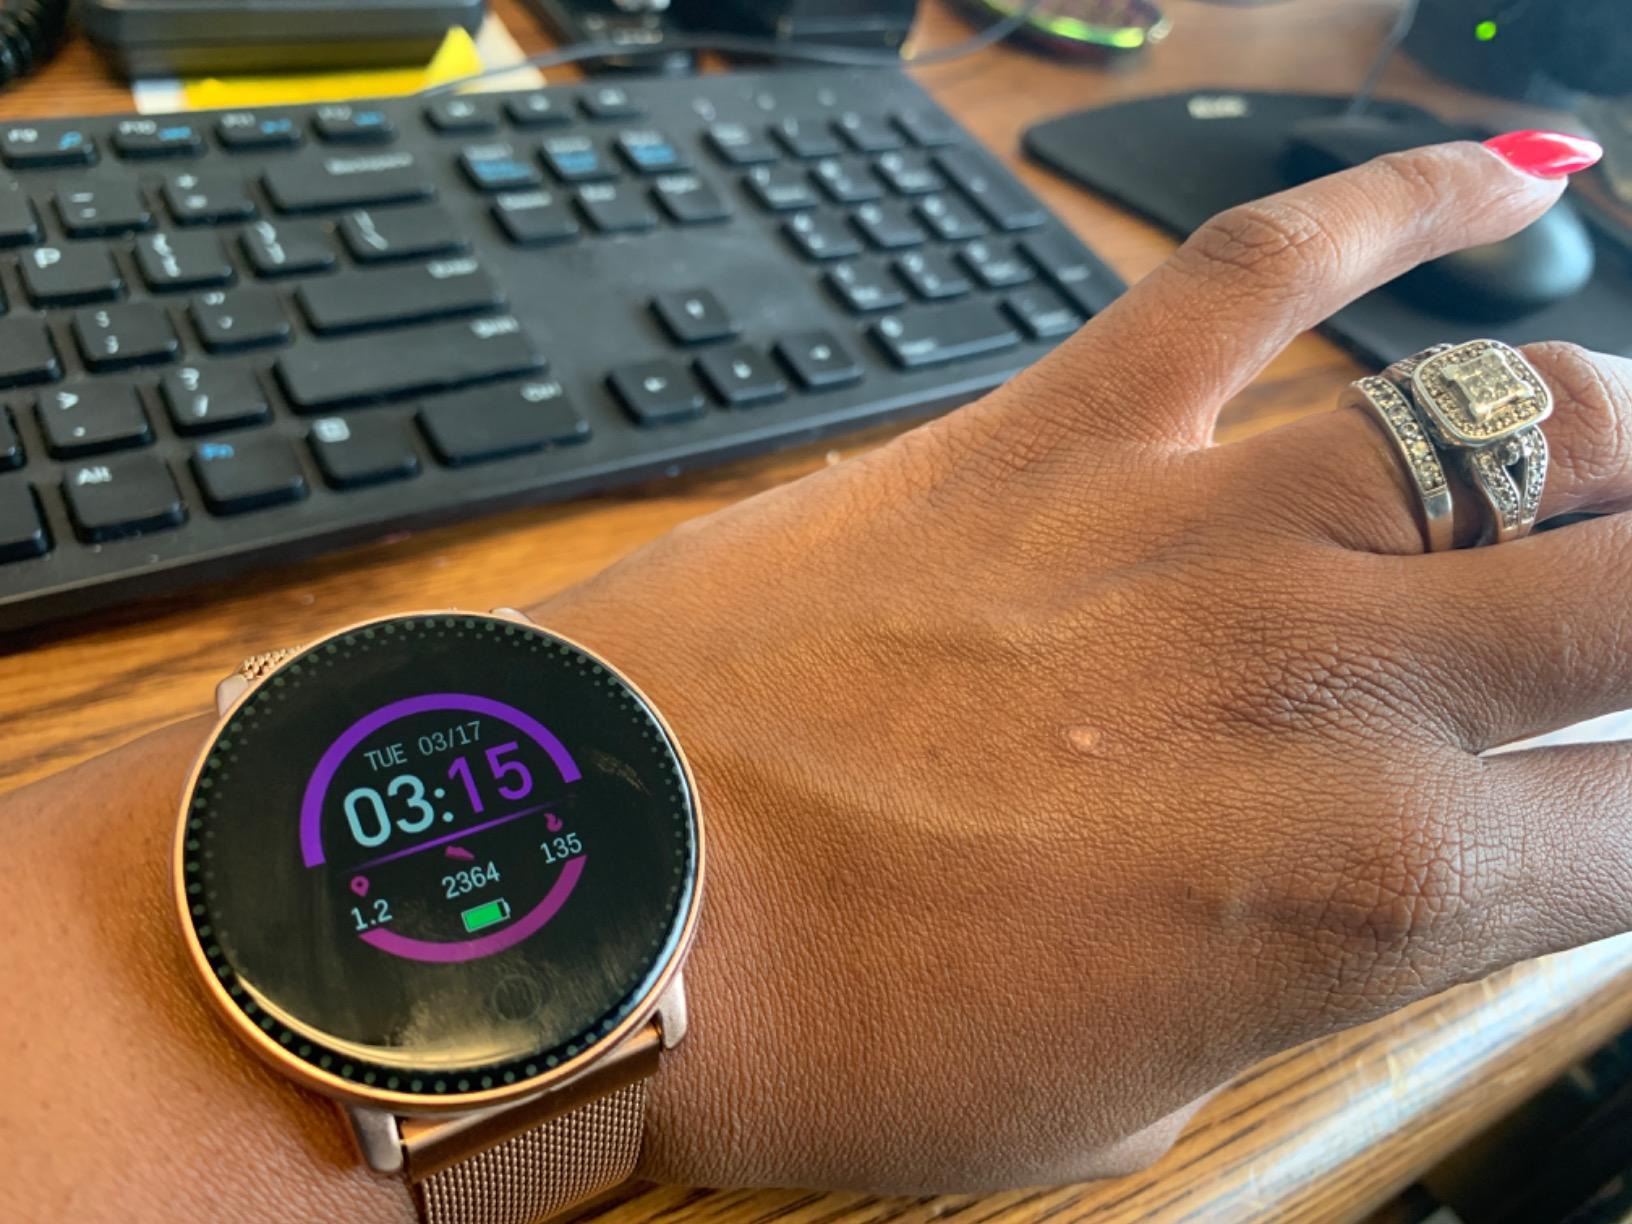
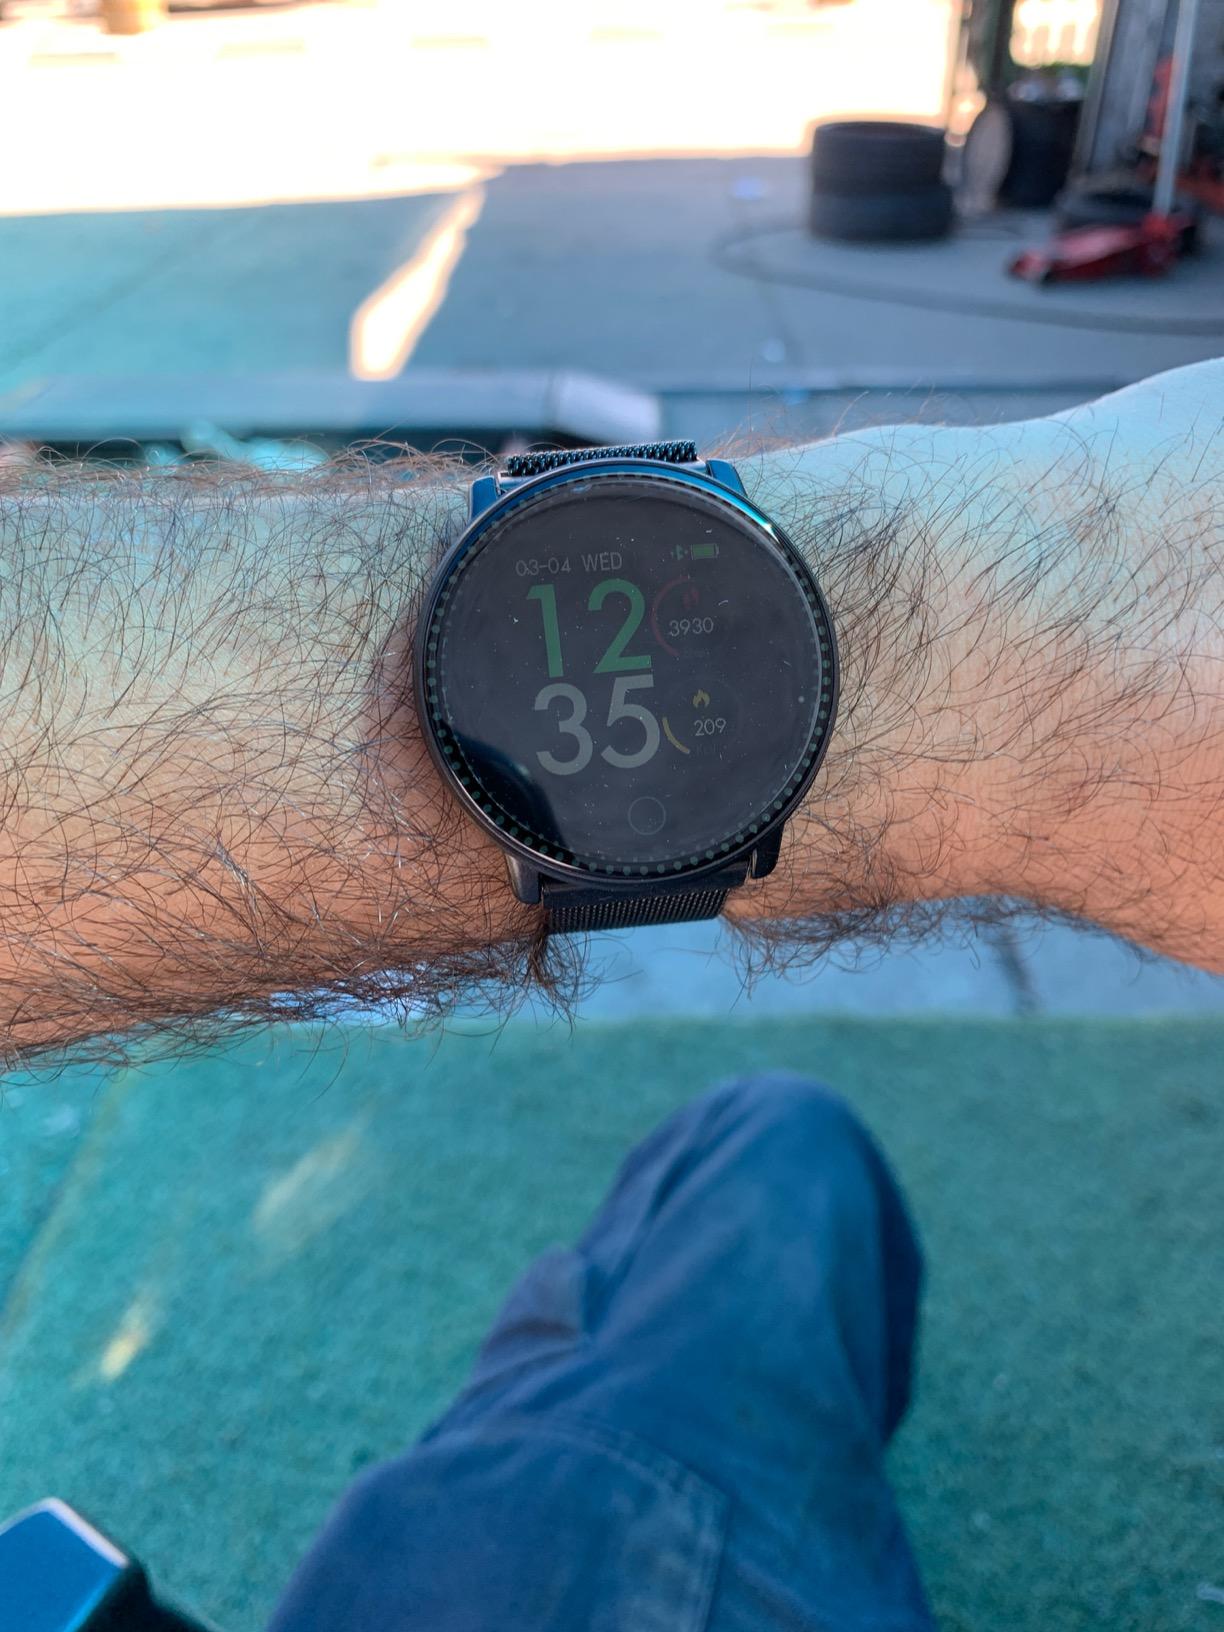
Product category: smartwatch
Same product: no